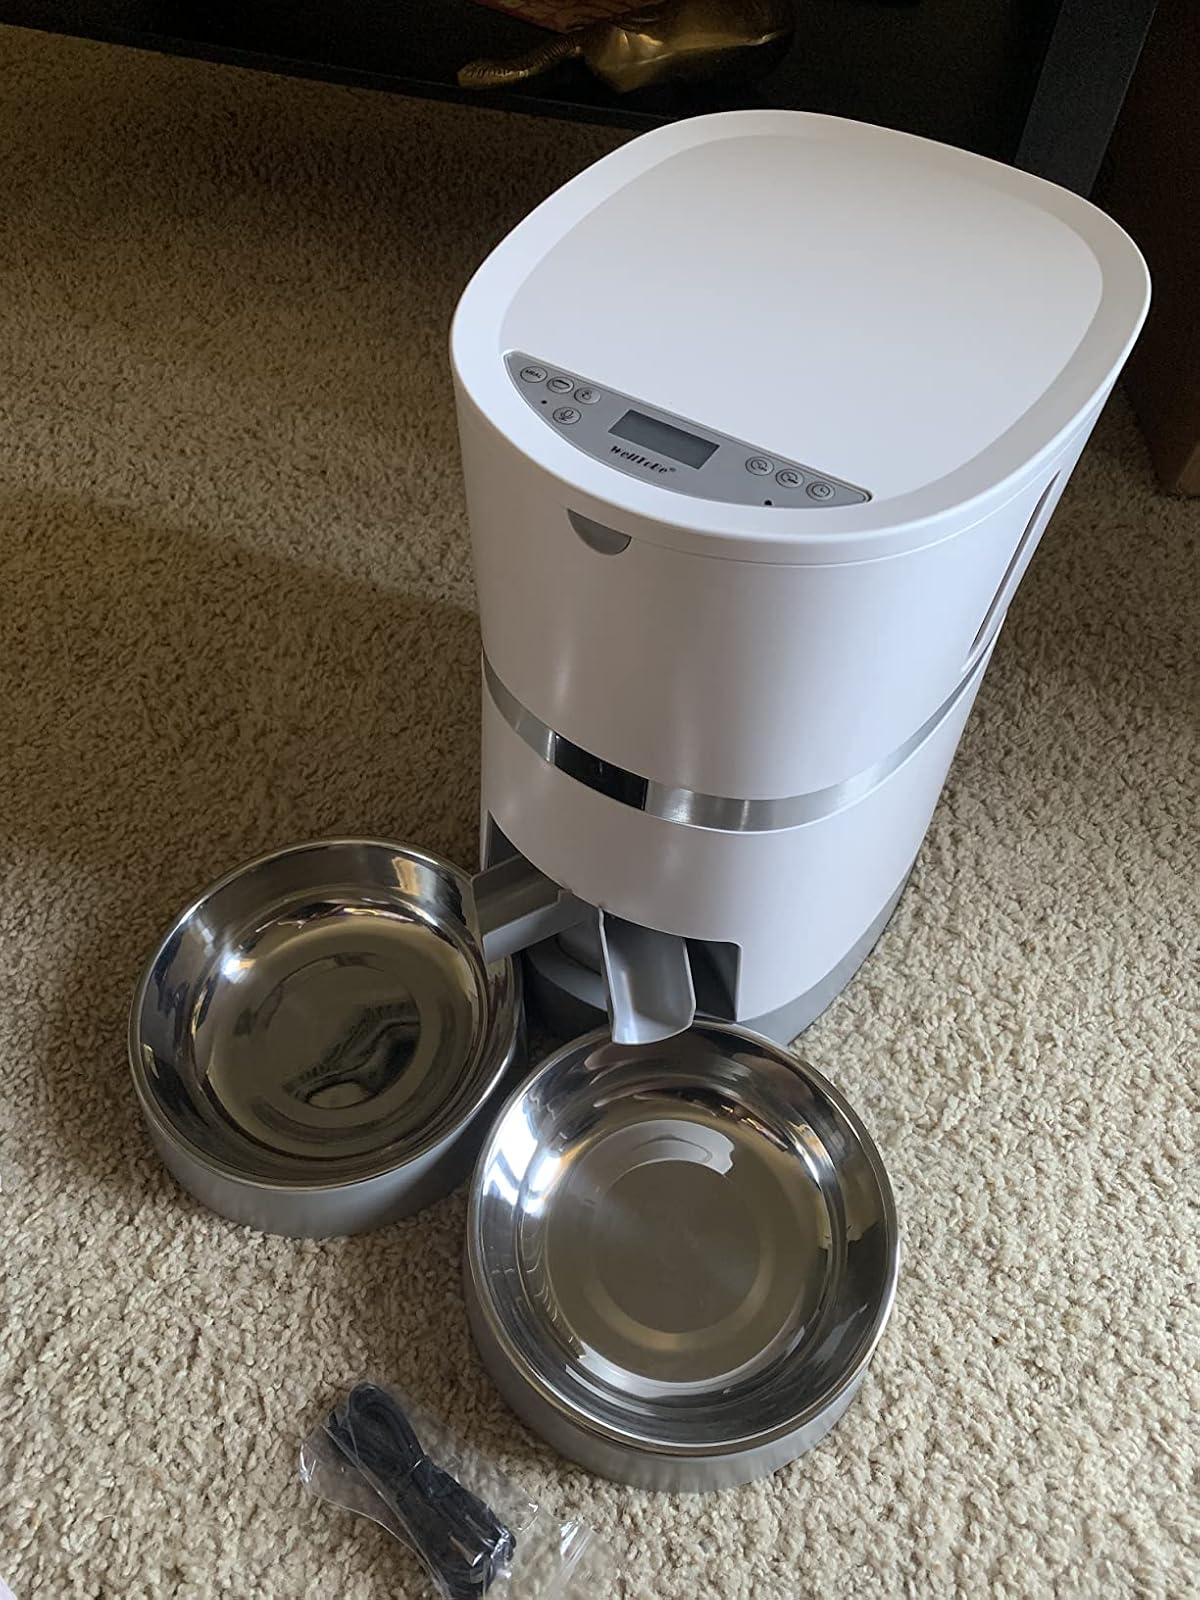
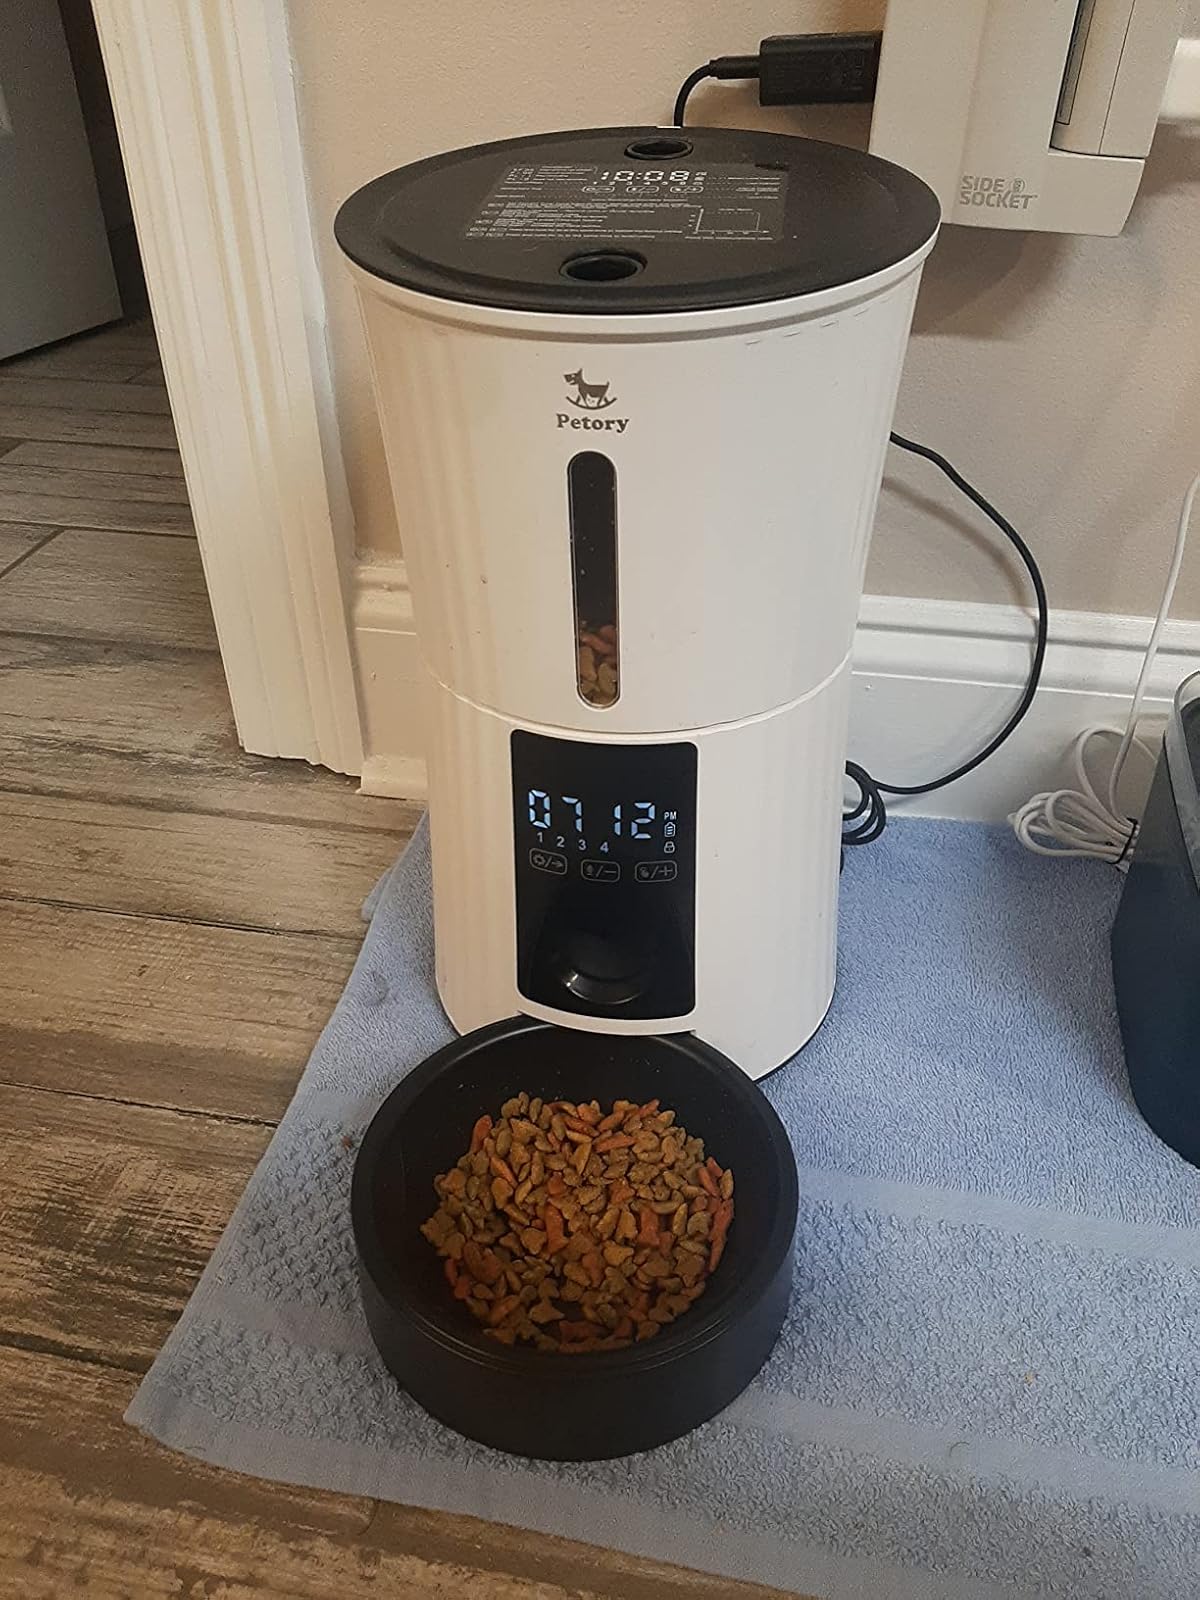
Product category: items_feeder
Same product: no